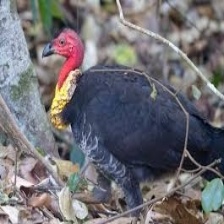
Species: BUSH TURKEY
Scientific name: ALECTURA LATHAMI